Trilobite

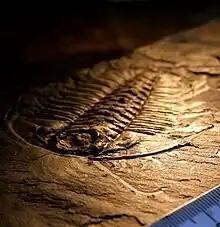

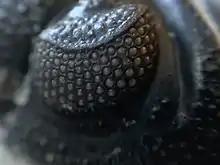
Unknown "Phacops" sp. eye

Trilobites had a single pair of preoral antennae and otherwise undifferentiated biramous limbs (two, three or four cephalic pairs, followed by one pair per thoracic segment and some pygidium pairs). Each endopodite (walking leg) had six or seven segments, homologous to other early arthropods. Endopodites are attached to the coxa, which also bore a feather-like exopodite, or gill branch, which was used for respiration and, in some species, swimming. A 2021 study found that the upper limb branch of trilobites is a "well-developed gill" that oxygenates the hemolymph, comparable to the book gill in modern horseshoe crab "Limulus". In "Olenoides", the partially articulated junction with the body is distinct from the exopods of Chelicerata or Crustacea. The inside of the coxa (or gnathobase) carries spines, probably to process prey items. The last exopodite segment usually had claws or spines. Many examples of hairs on the legs suggest adaptations for feeding (as for the gnathobases) or sensory organs to help with walking.